Education in Białystok

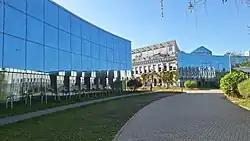
Campus of the University of Białystok

Białystok, Poland, is home to one principal public university (University of Białystok) and two other public specialist universities (Białystok Technical University and Medical University of Białystok). Some institutions, such as Musical Academy in Bialystok, are branches of their parent institutions in other cities, usually in Warsaw. Since the fall of communism many private-funded institutions of higher educations were founded and their number is still increasing.